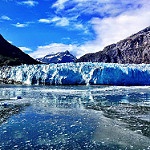
Label: glacier